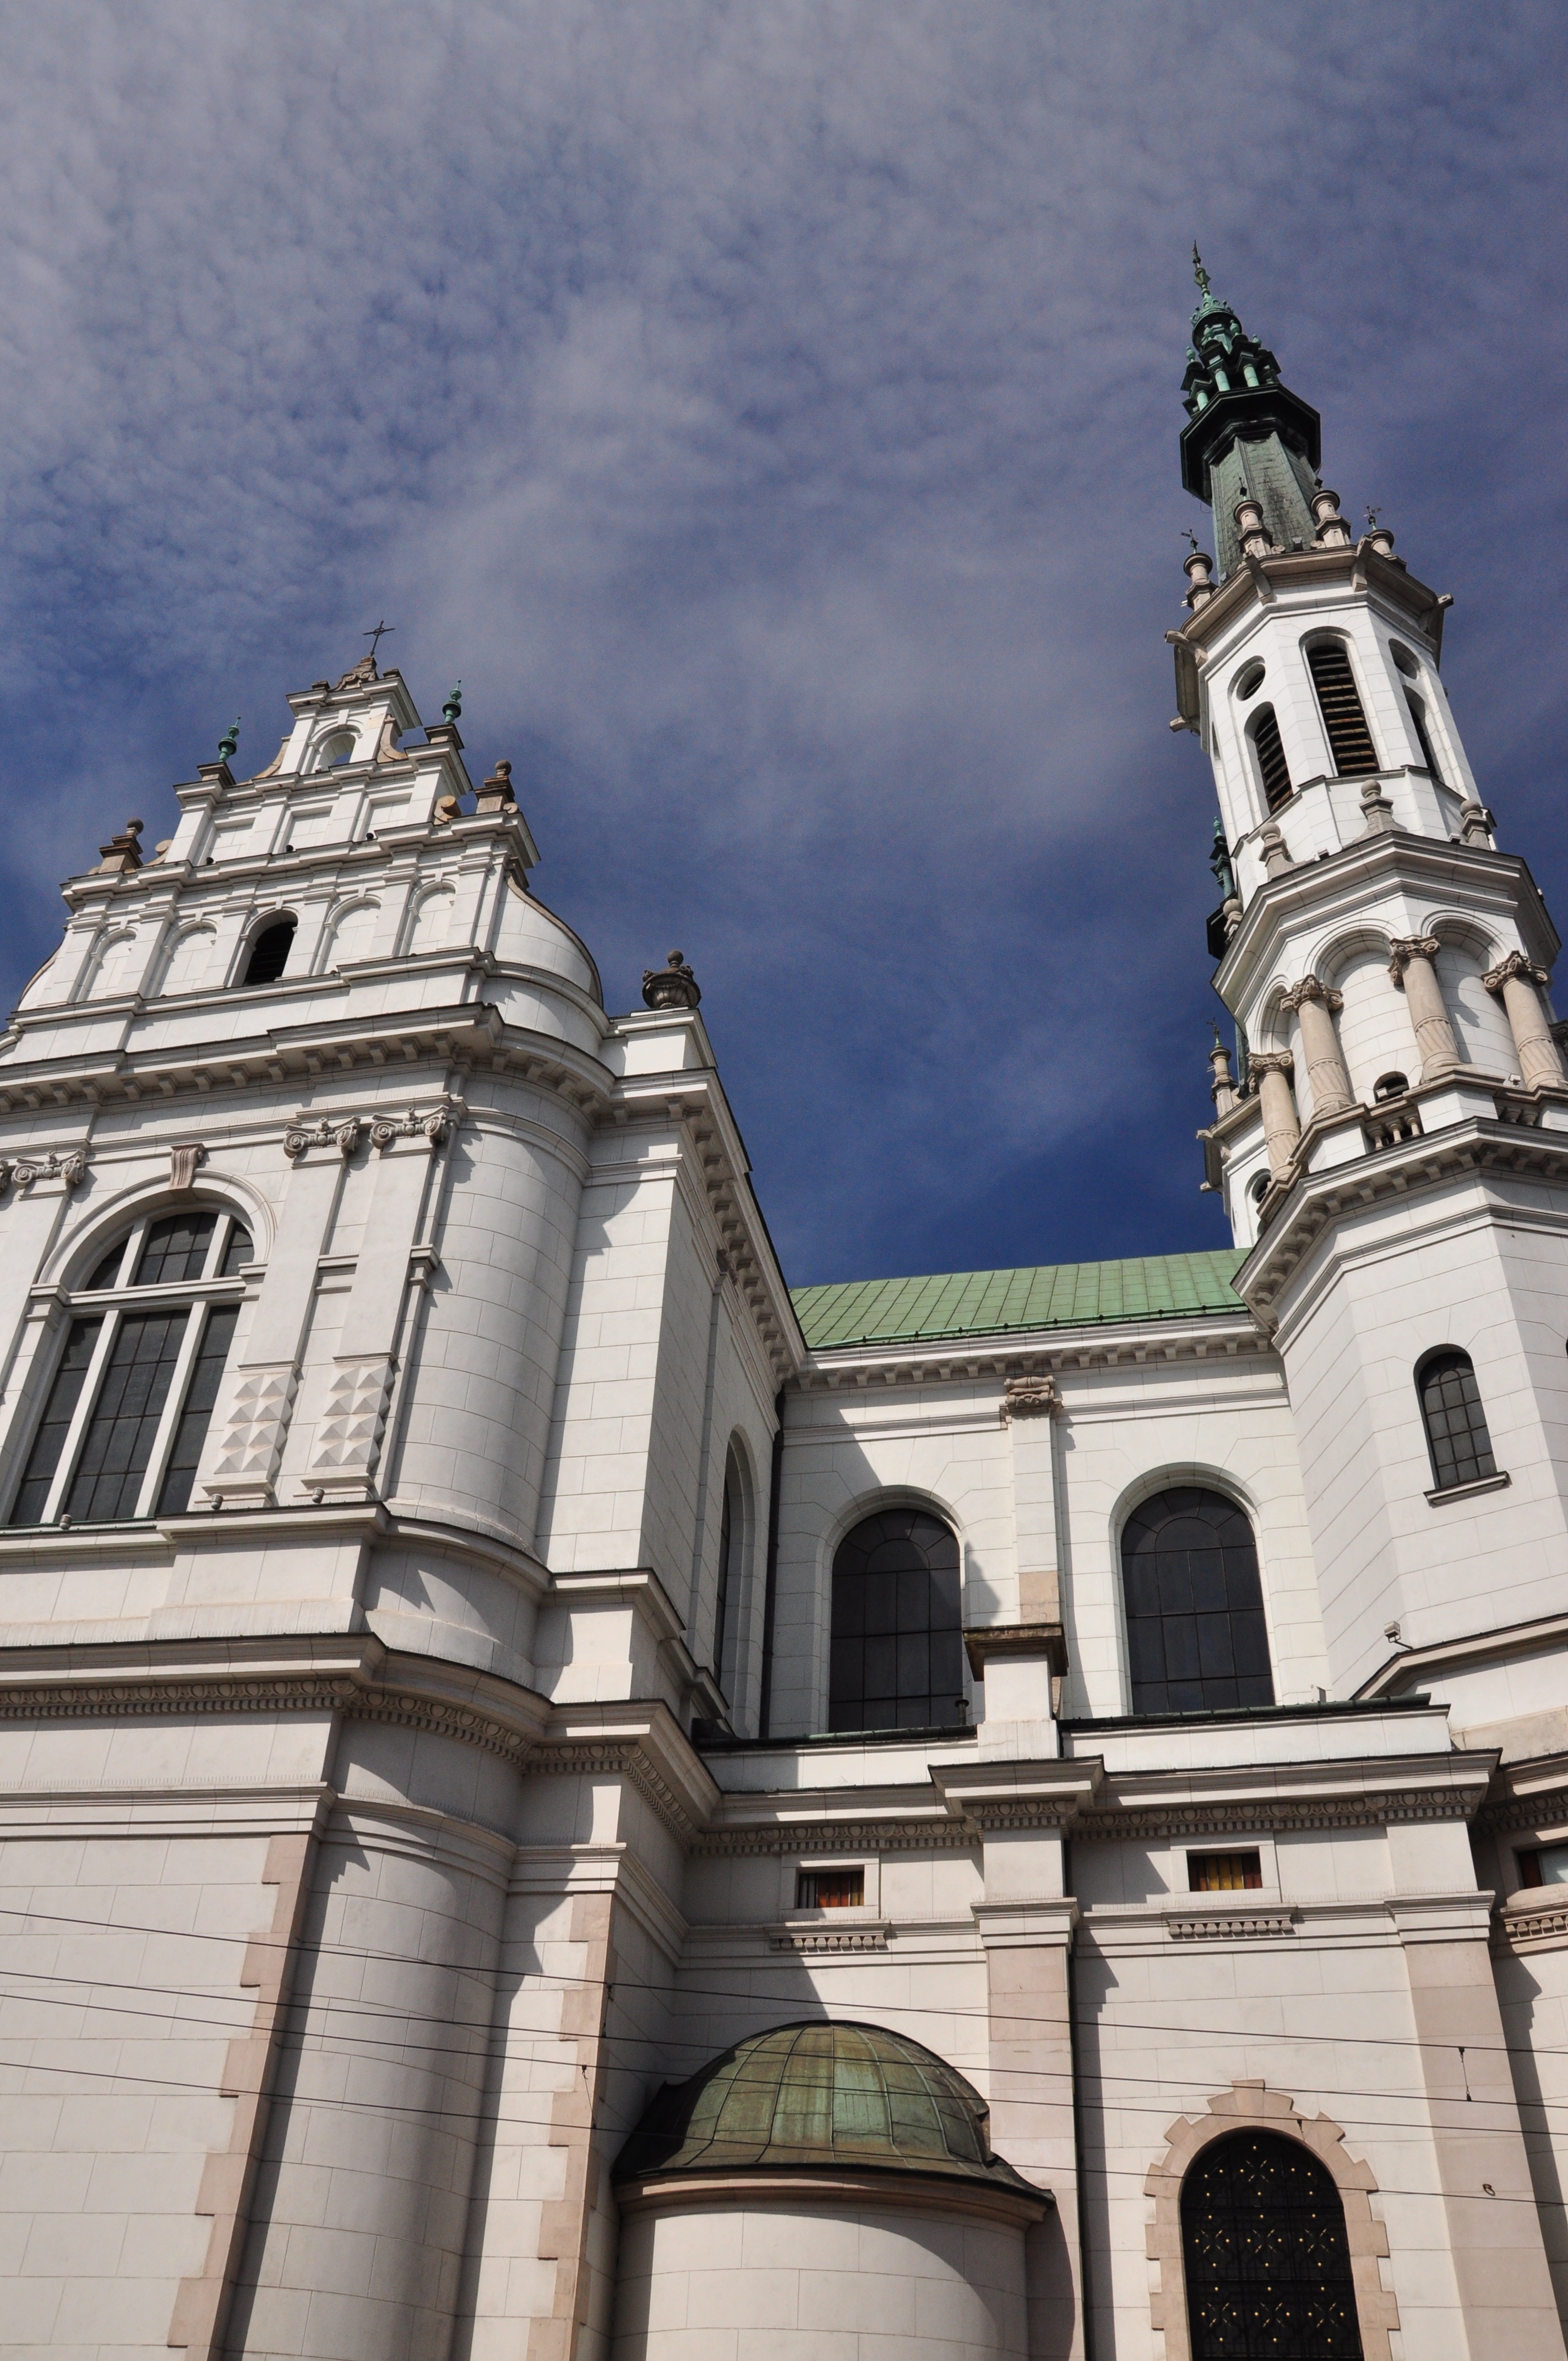
architecture, town, building, monument, tower, religion, landmark, facade, church, cathedral, place of worship, bell tower, spire, steeple, monastery, poland, christianity, warsaw